Night-vision device

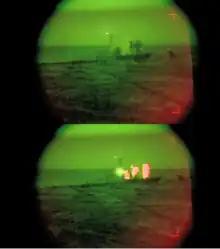
A comparison of I² only night vision (above) and I² plus thermal fusion (below)

OMNI, or OMNIBUS, refers to a series of contracts through which the US Army purchased GEN III night vision devices. This started with OMNI I, which procured AN/PVS-7A and AN/PVS-7B devices, then continued with OMNI II (1990), OMNI III (1992), OMNI IV (1996), OMNI V (1998), OMNI VI (2002), OMNI VII (2005), OMNI VIII, and OMNI IX.